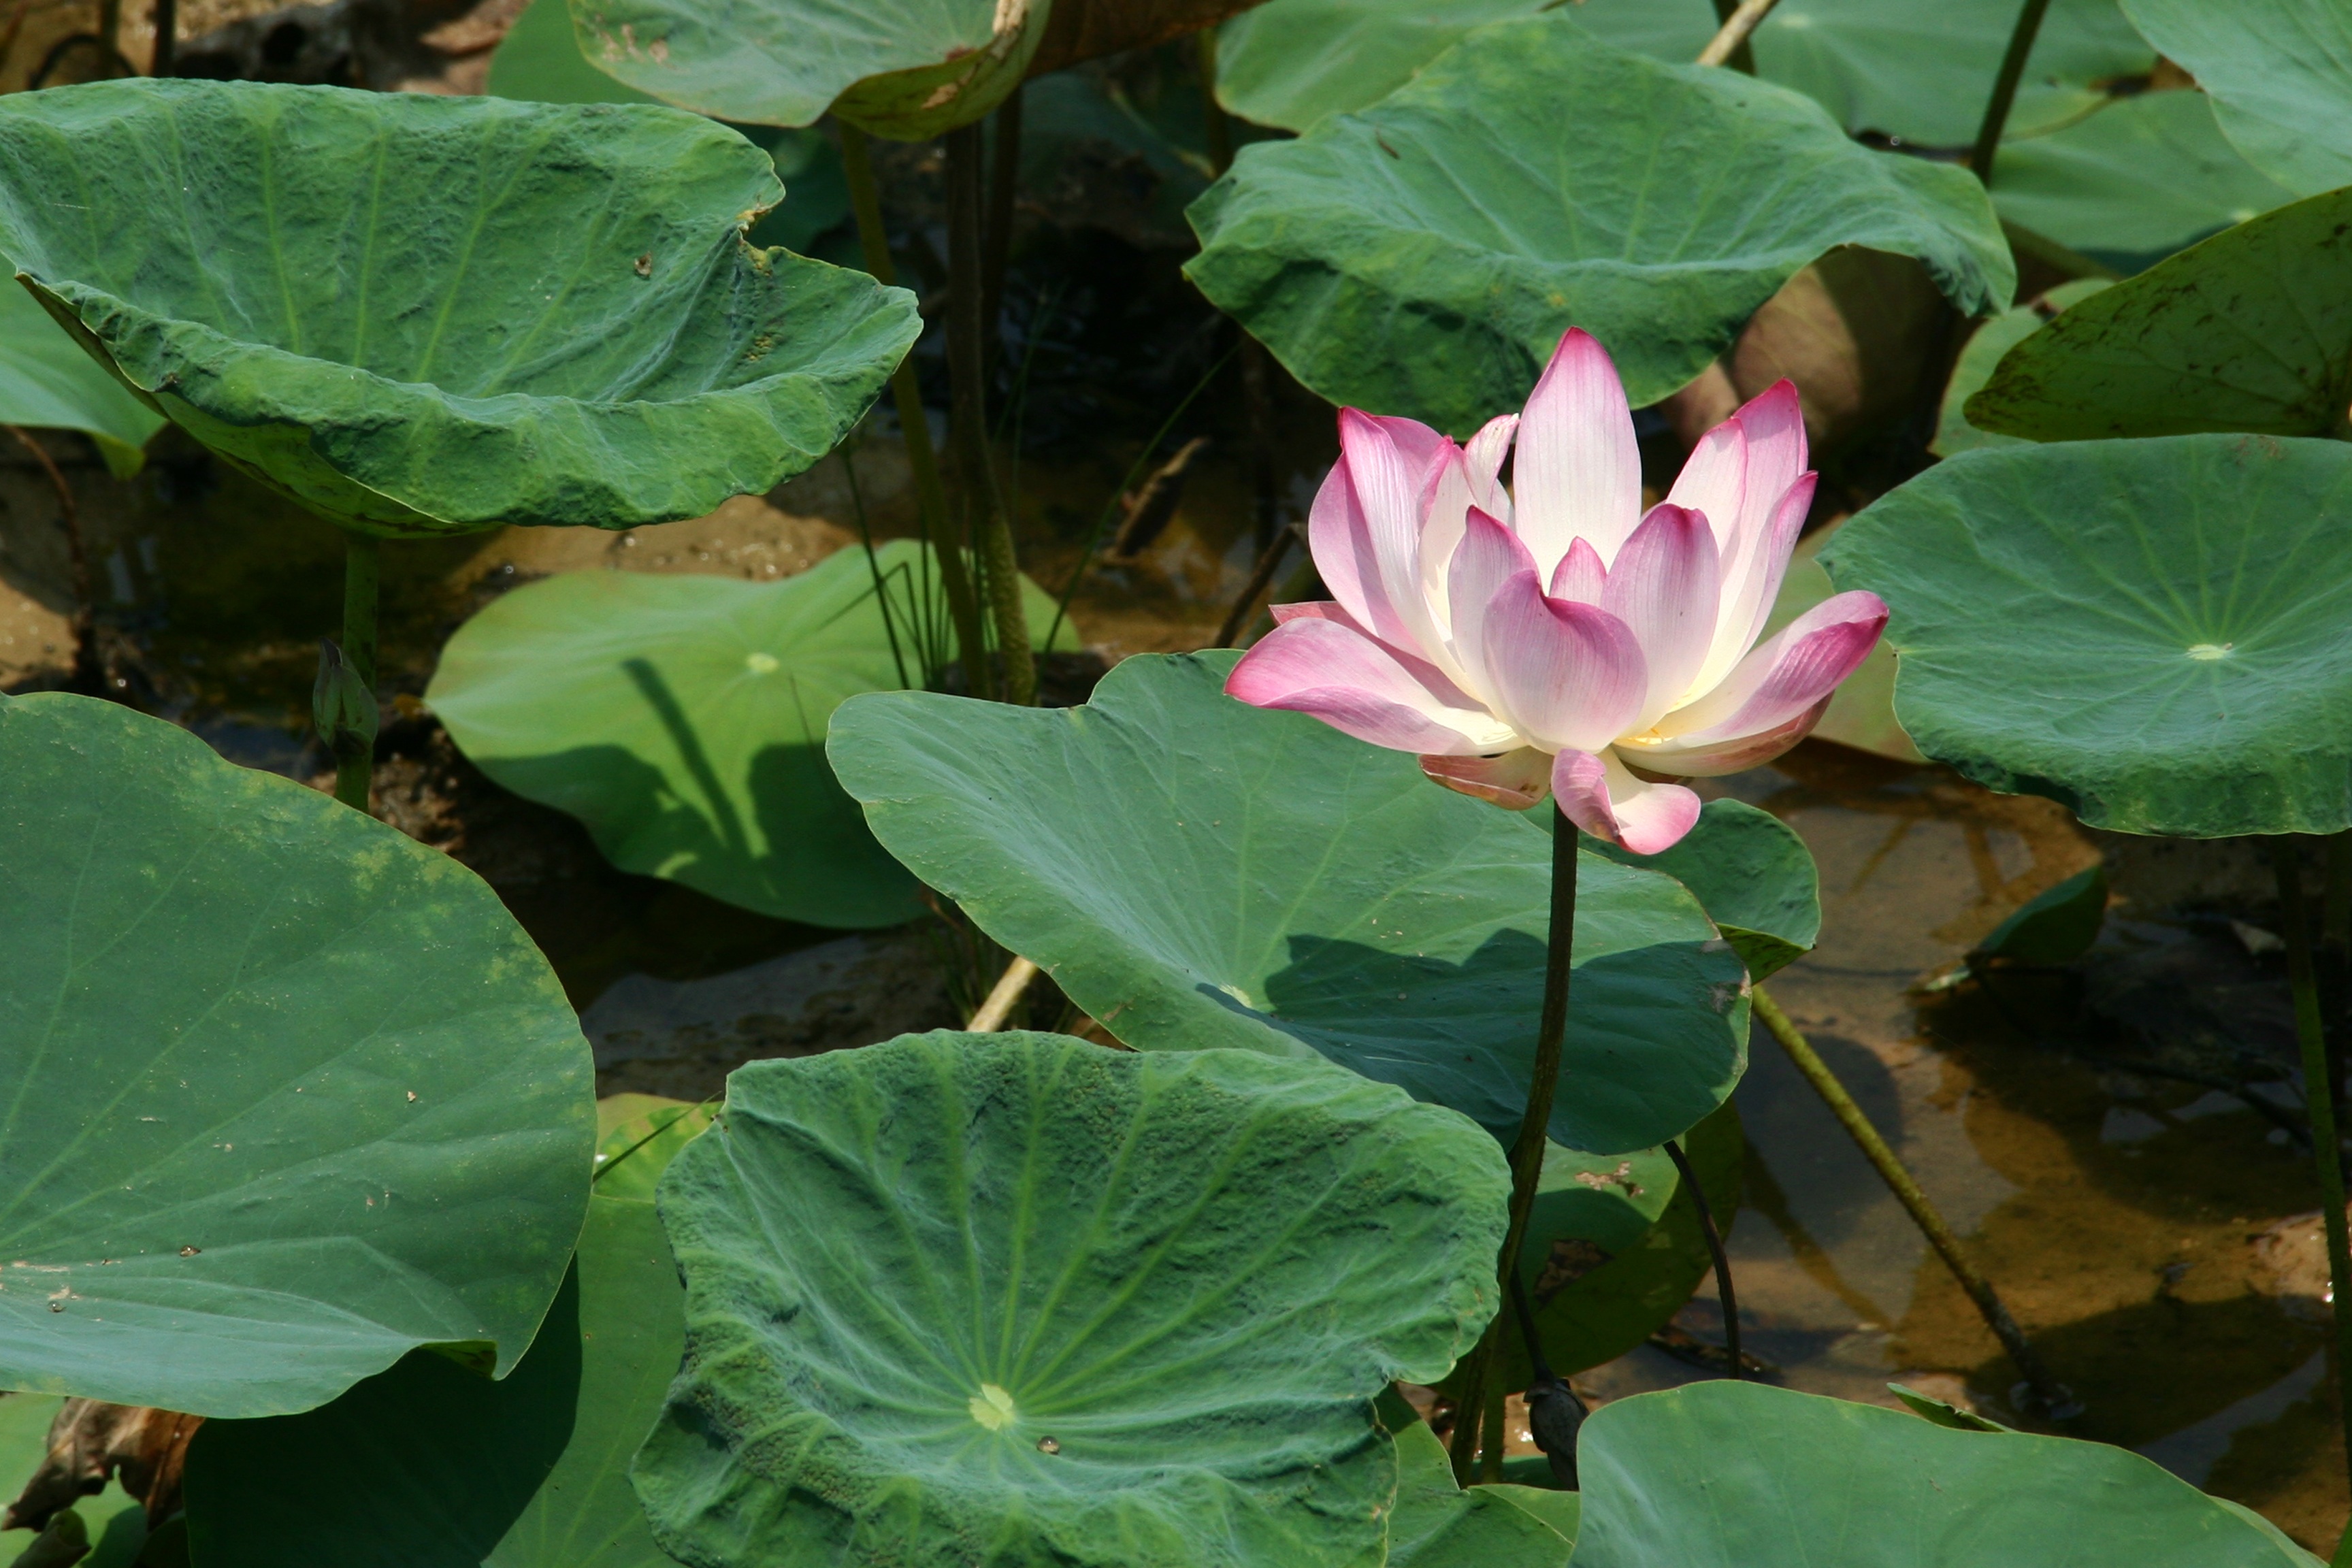
water, nature, blossom, plant, sun, leaf, flower, petal, bloom, lake, summer, pond, spring, green, peace, fresh, asia, botany, aquatic, garden, pink, sacred lotus, aquatic plant, flora, botanical, lotus flower, leaves, bright, lotus, serenity, sacred, lily, exotic, pure, arum, flowering plant, annual plant, land plant, lotus family, proteales